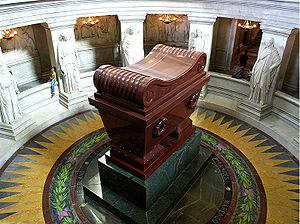
Louis Tullius Joachim Visconti est un architecte français né à Rome le 11 février 1791 et mort à Paris le 29 décembre 1853.
Le quartzite est une roche siliceuse massive, constituée de cristaux de quartz soudés. Il présente une cassure conchoïdale. Sa couleur est généralement claire.